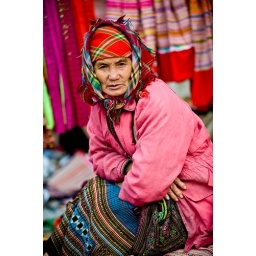
Woman from Flower Hmong hill tribe at Coc Ly market in northwest Vietnam